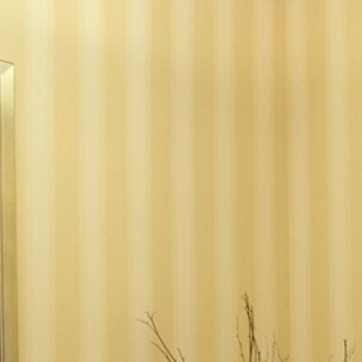
Material: wallpaper